Chelyabinsk

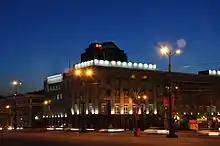
The building of the Legislative Assembly of Chelyabinsk Oblast

Chelyabinsk is the administrative center of the oblast. Within the framework of administrative divisions, it is incorporated as the City of Chelyabinsk, an administrative unit with a status equal to that of the oblast's districts. As a municipal division, the City of Chelyabinsk is incorporated as Chelyabinsky Urban Okrug. In June 2014, Chelyabinsk's seven city districts were granted civil status.